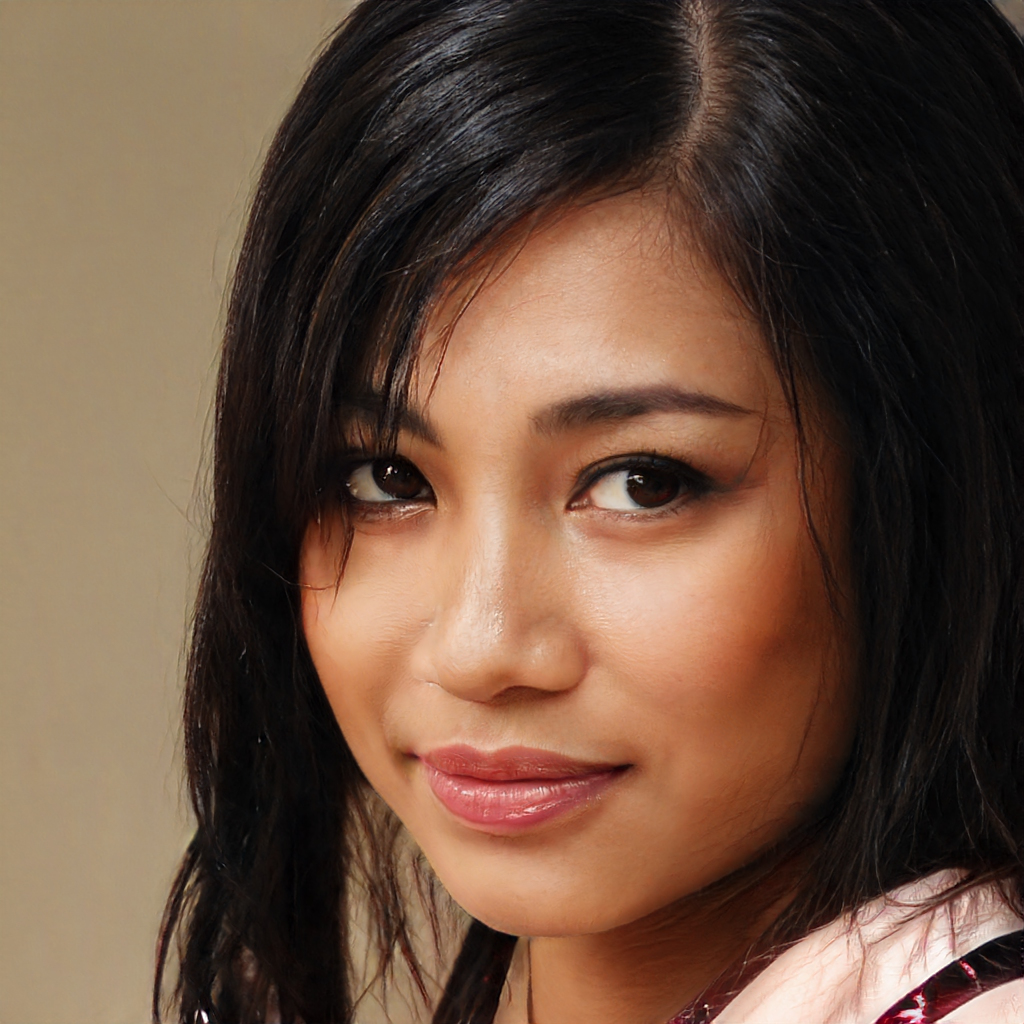
Label: Colored